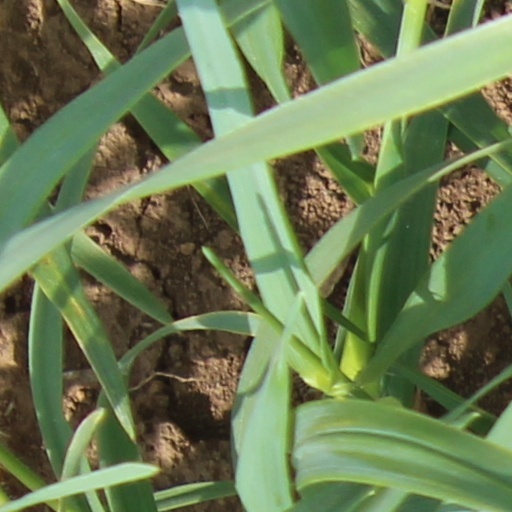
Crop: wheat